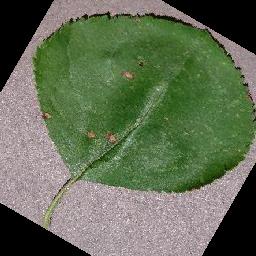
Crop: apple
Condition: black_rot